William Moseley Swain

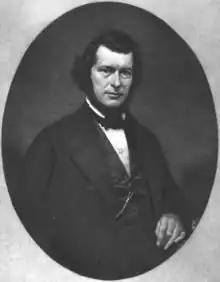

William Moseley Swain (May 12, 1809 – February 16, 1868) was an American newspaper owner, journalist, publisher, editor, and businessman.